Frank Norris

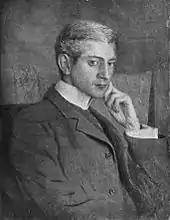
Portrait of Norris, by Ernest Peixotto

Charles Gilman Norris, the author's younger brother, became a well regarded novelist and editor. C. G. Norris was also the husband of the prolific novelist Kathleen Norris. The Bancroft Library of the University of California, Berkeley, houses the archives of all three writers.